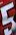
Number: 5